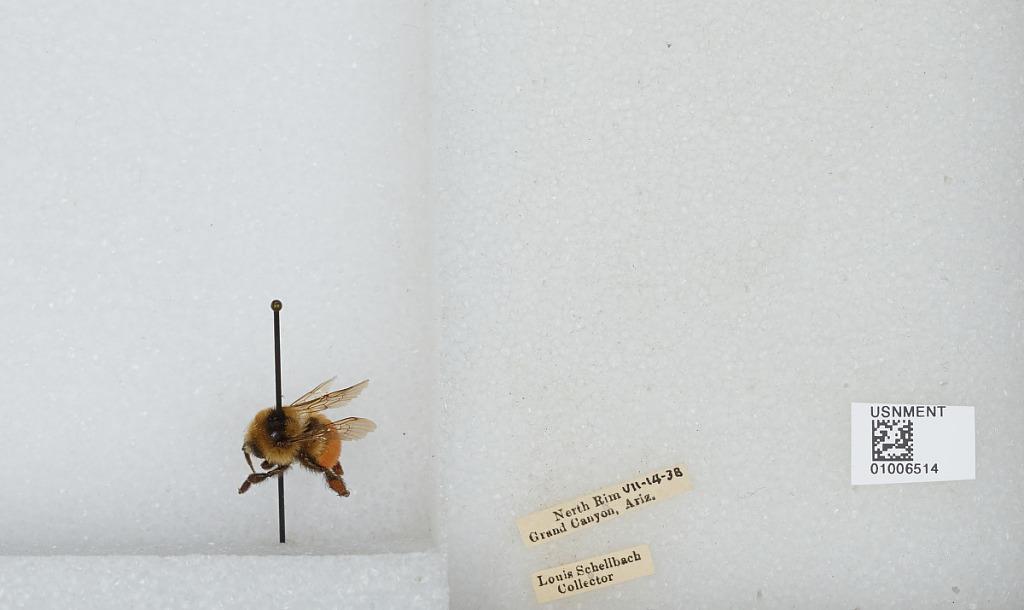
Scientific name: Bombus (Pyrobombus) huntii Greene
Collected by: L. Schellbach
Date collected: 1938-7-14
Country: United States
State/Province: Arizona
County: Coconino
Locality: North Rim, Grand Canyon
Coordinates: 36.2106, -112.061